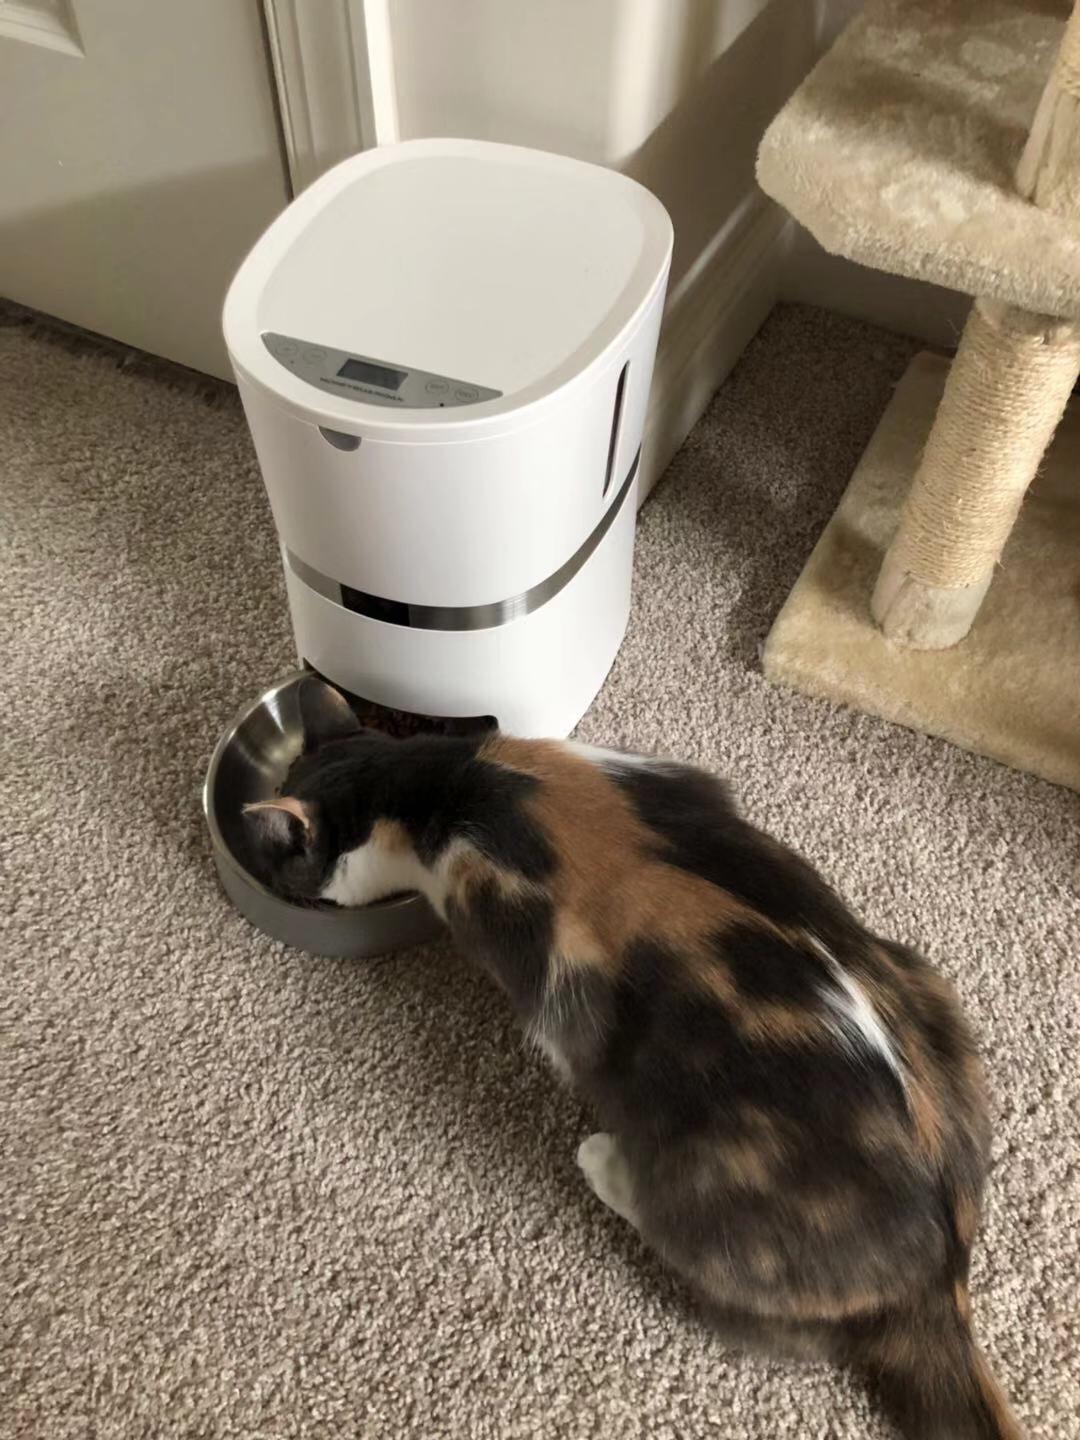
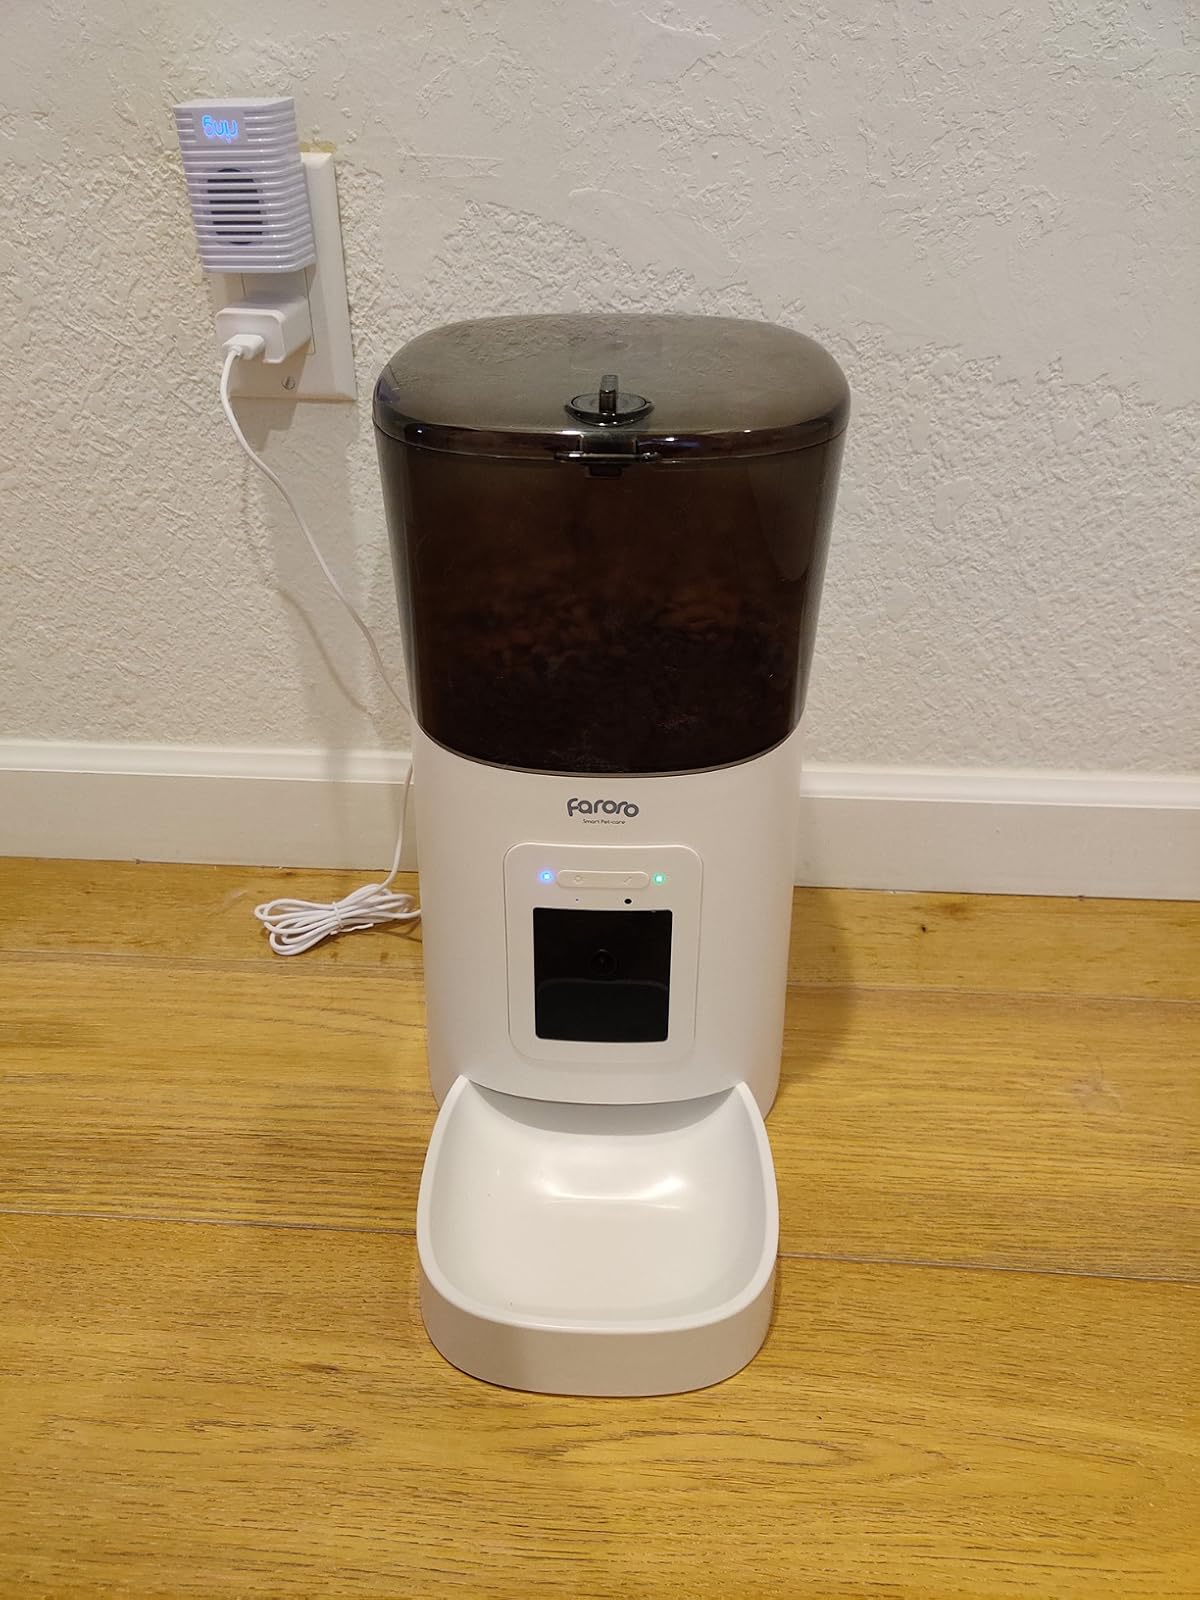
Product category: items_feeder
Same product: no